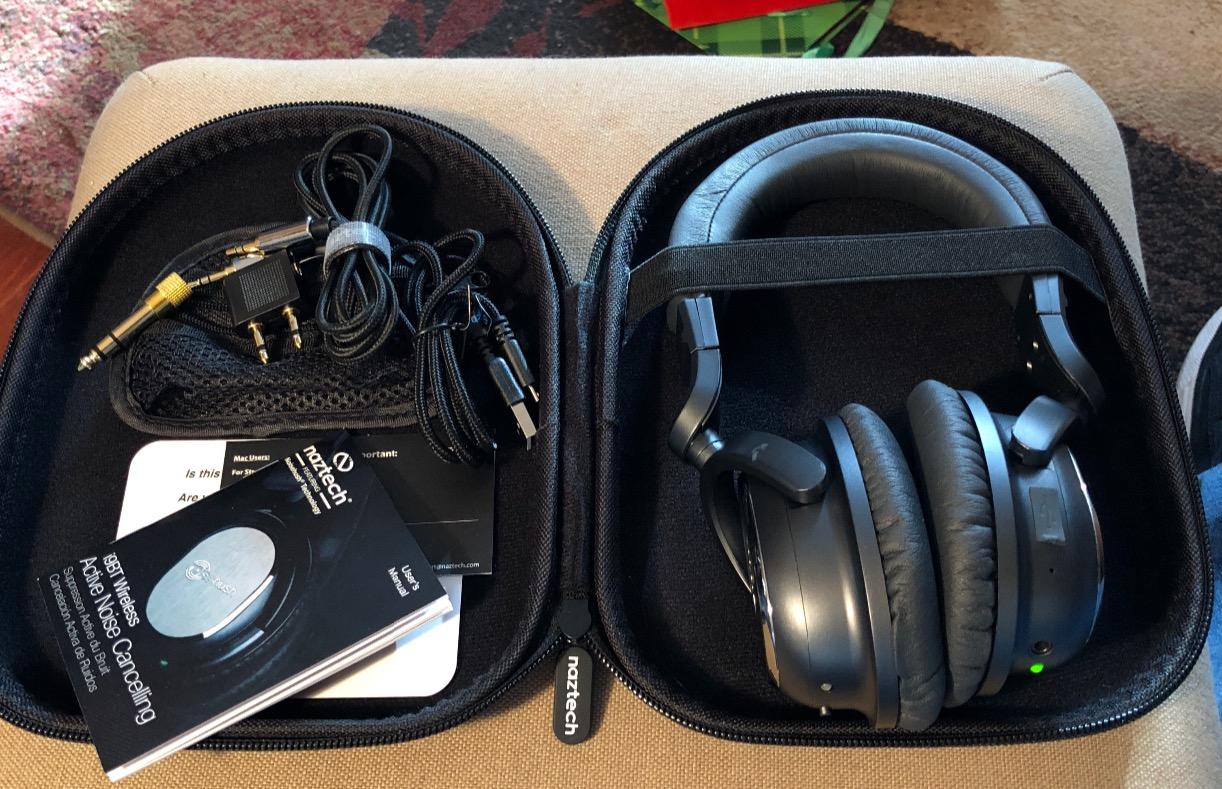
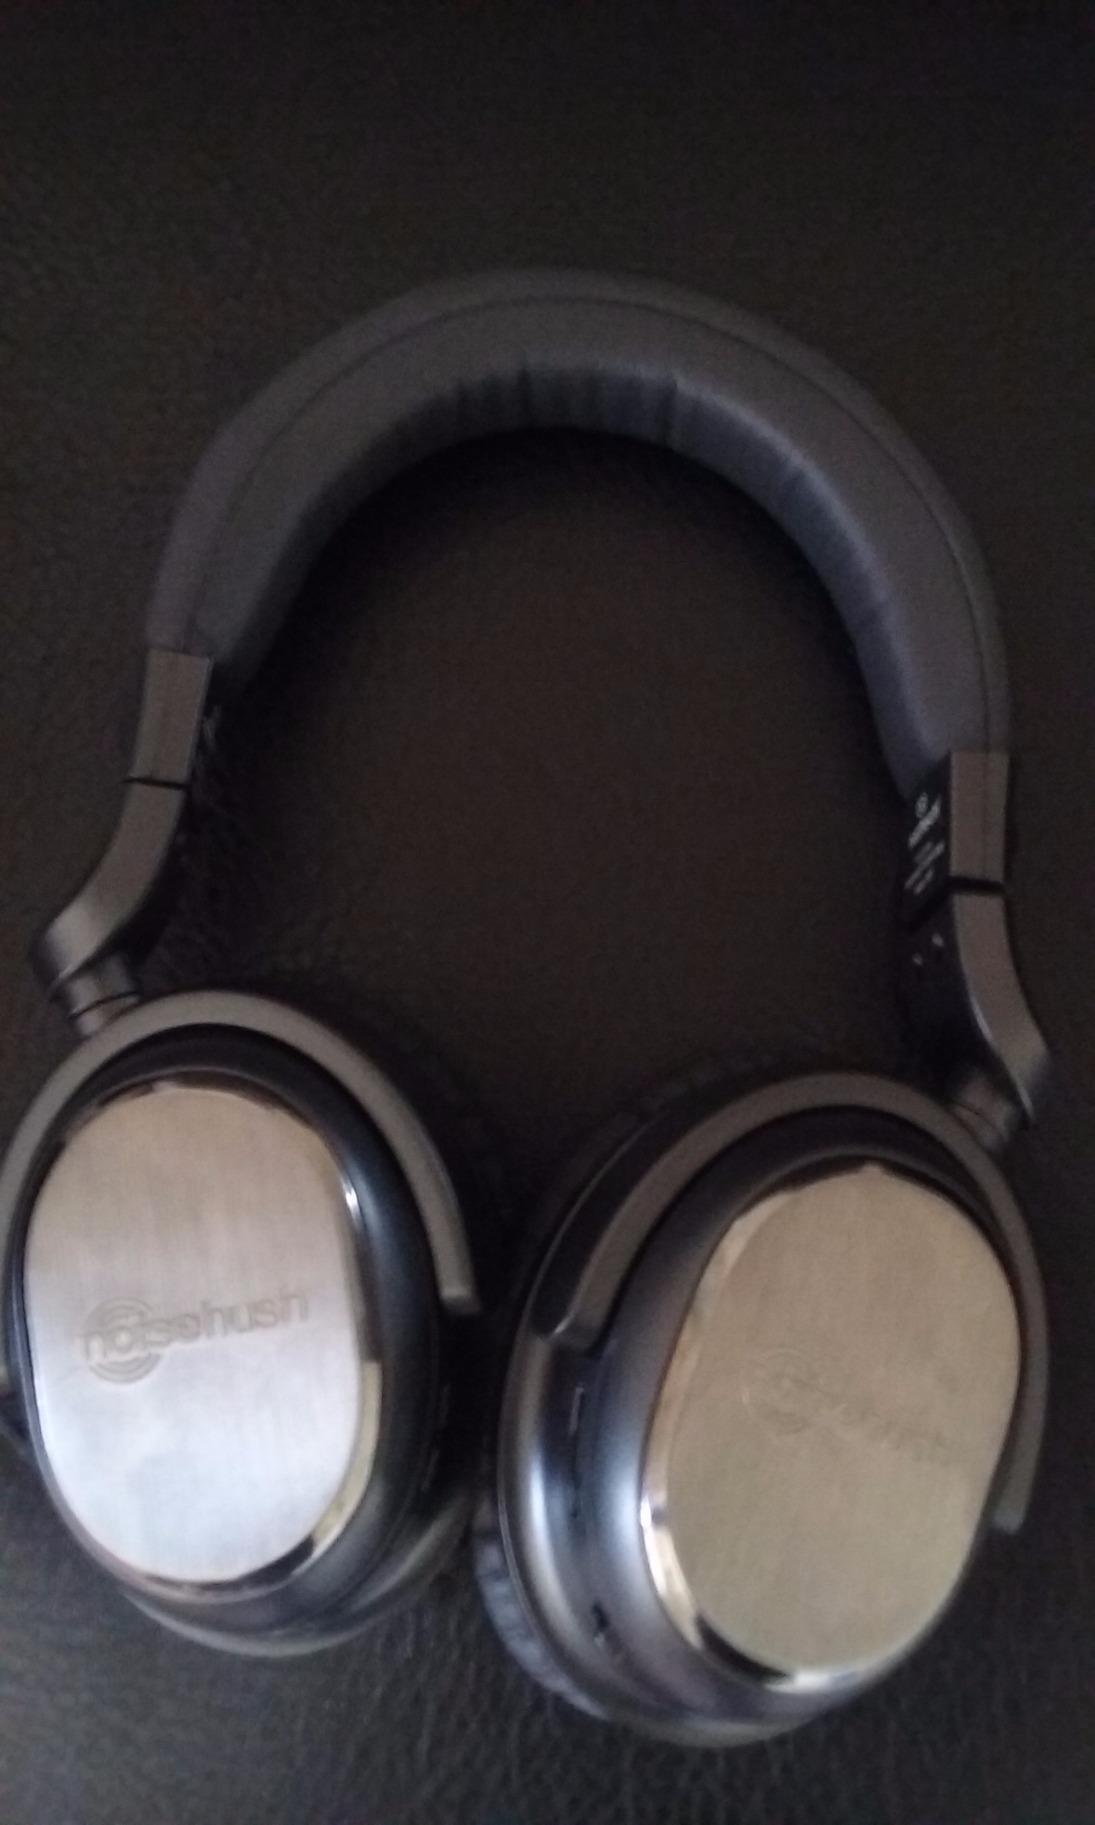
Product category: headphones
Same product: yes